Headpiece (book illustration)

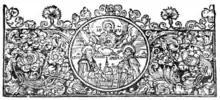
Headpiece from "Triodion", a religious manuscript from 1642

Headpiece (also spelled head-piece), is a decoration printed in the blank space at the beginning of a chapter or other division of a book, usually an ornamental panel, printer's ornament or a small illustration done by a professional illustrator.